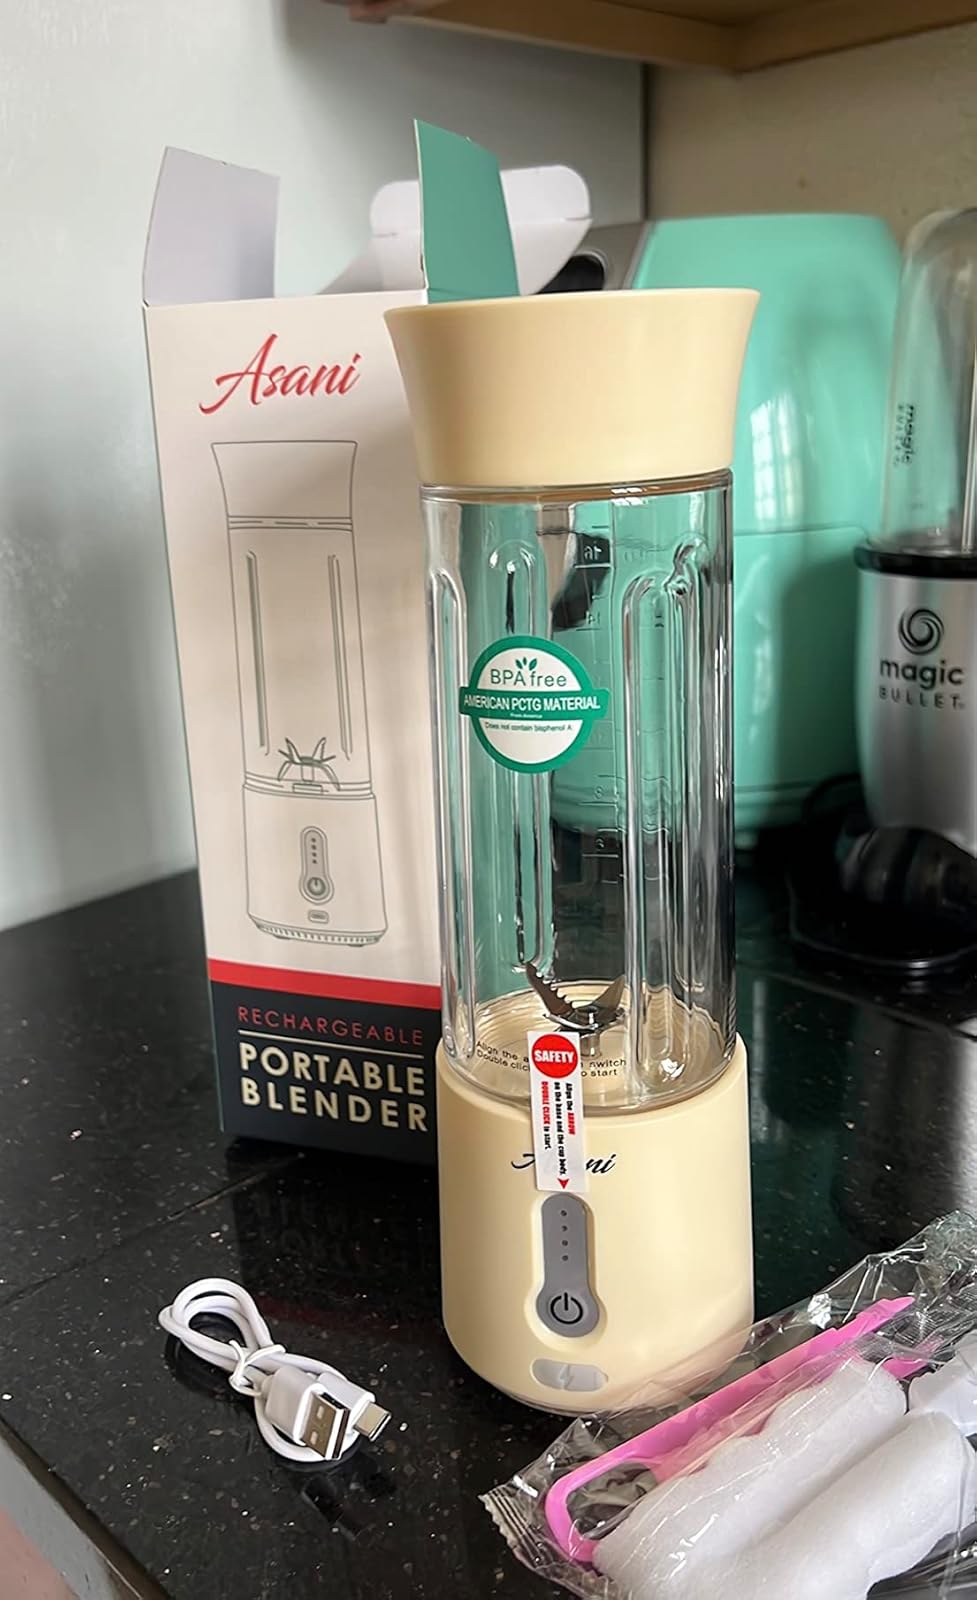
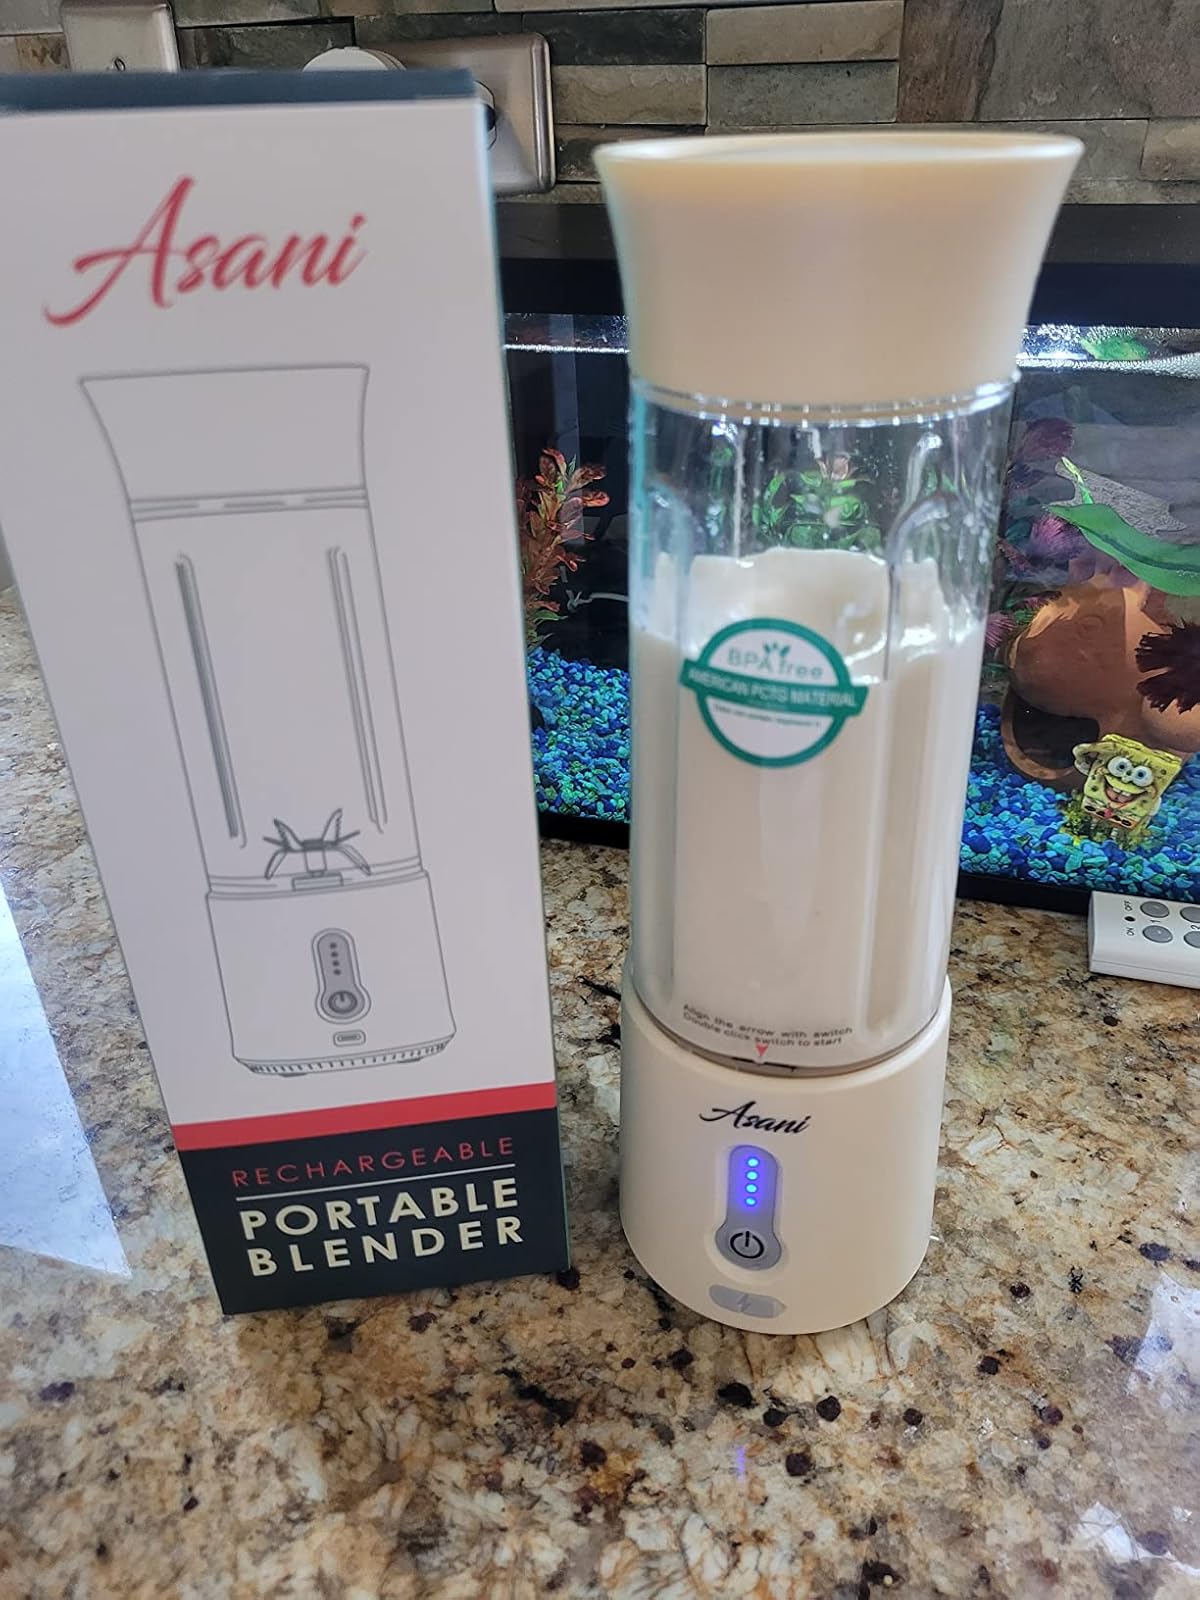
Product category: items_blender
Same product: yes